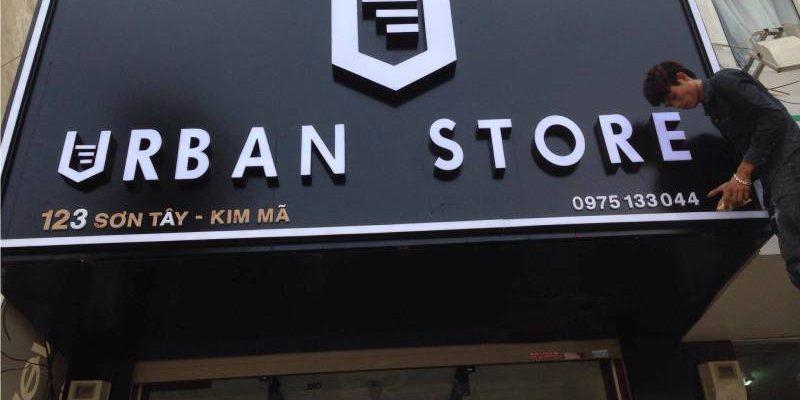
một người đàn ông đang đứng bên biển hiệu của một cửa hàng